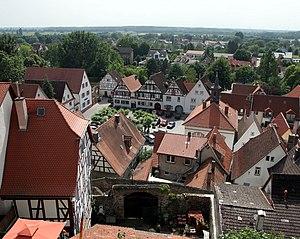
Zwingenberg est une ville de Hesse, située dans l'arrondissement de la Bergstraße, dans le district de Darmstadt.